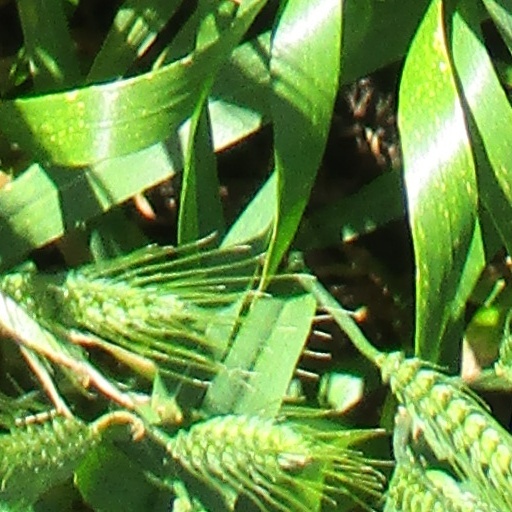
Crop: wheat